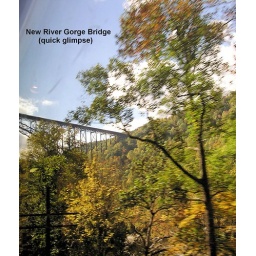
Hard to photograph as the train speeds below the bridge